Douglas Rivers Bagnall

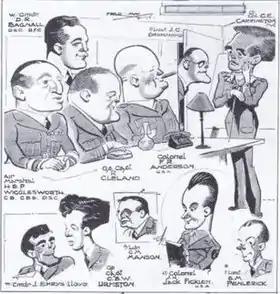
Wing Commander Douglas Rivers Bagnall "(top left)" with Air Marshal H.E.P. Wigglesworth "(left)", at a SHAEF Air Staff briefing in February 1945

In April 1944 Bagnall, by now the longest-serving war-time commander of 40 Squadron since Major Leonard Tilney in 1917, transferred to the Joint Planning Staff of Supreme Headquarters Allied Expeditionary Force (SHAEF), where he became assistant to the Deputy Chief of Air Staff, Air Marshal H. E. P. Wigglesworth.